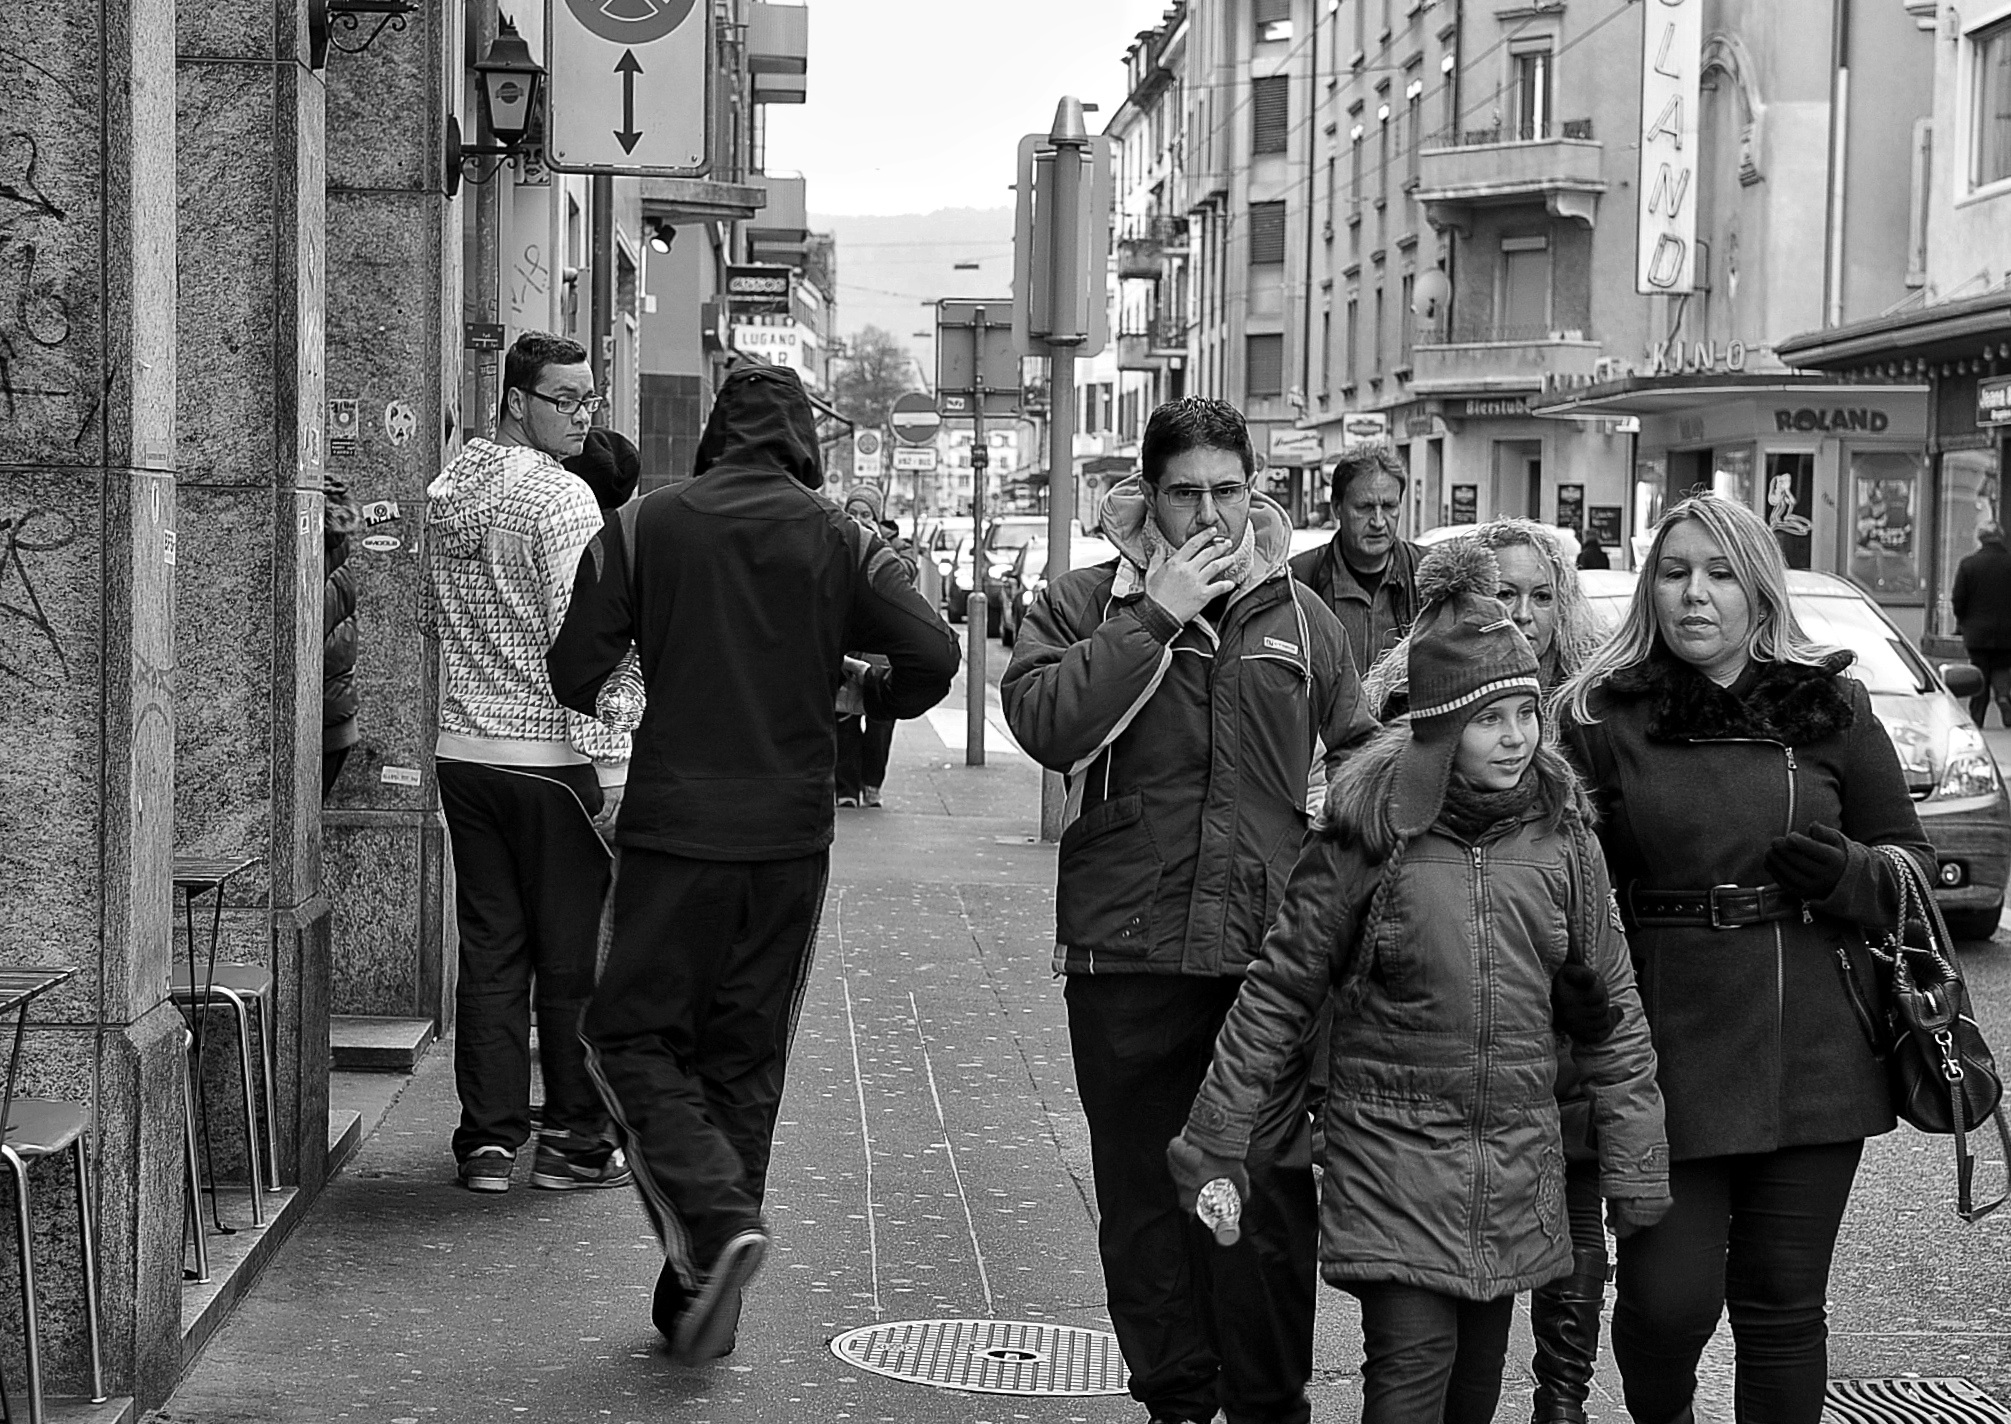
pedestrian, person, winter, black and white, people, road, street, crowd, black, monochrome, streetphotography, candid, roland, infrastructure, photograph, snapshot, schweiz, switzerland, zurich, streetphoto, thomas8047, langstrasse, urbanarte, zurichstreet, nikond300s, urban area, monochrome photography